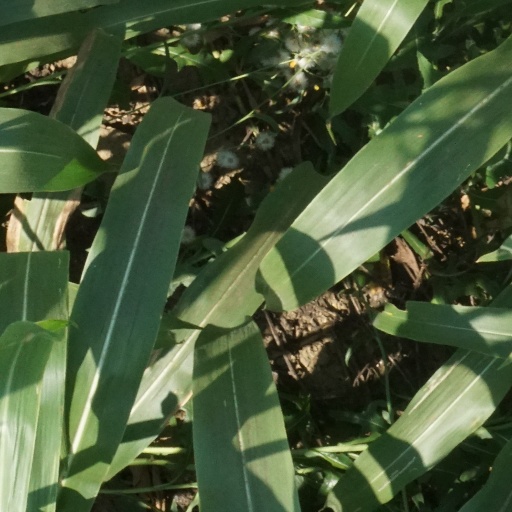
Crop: maize; corn